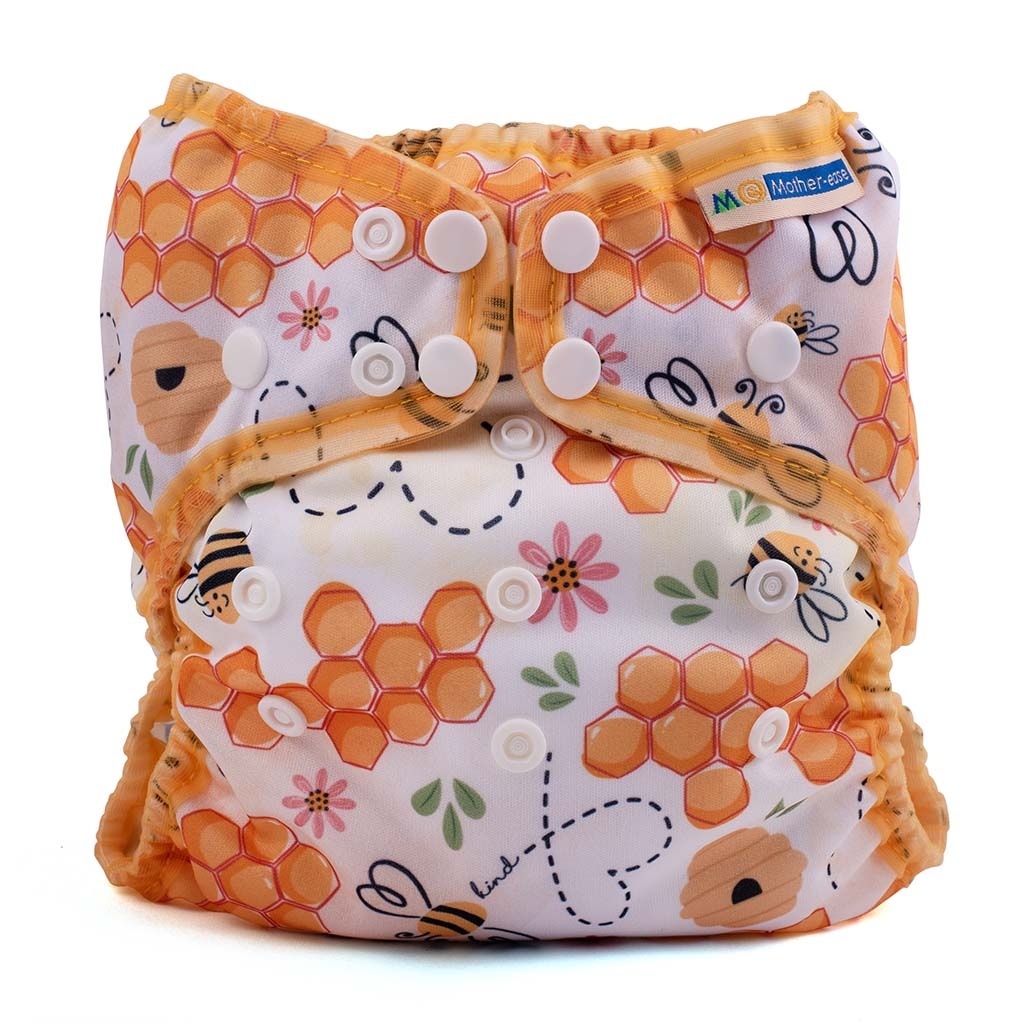
One Size Wizard Uno (7-35 lbs) - Stay Dry
The Wizard Uno is the leader in All in One cloth diapers – simple, trim fitting, absorbent and leak-free! Offered in both Newborn and One Size, you can be sure that your cloth diapers will be comfortable and 100% leak-free! Using only the best design and materials, the Wizard Uno provides excellent absorbency, a great fit and a comfortable dry feel. Features : High tech Stay Dry fabric - keeping baby dry and comfortable Available in Newborn and One Size Three across rise snaps Excellent Absorbency EasyCare Technology - ease of washing and quick drying Day Care friendly Inner and Outer Leakage Protection - two separate elastics, creating two lines of defense across the legs + a full waist elastic Lifetime Warranty on Elastics and Snaps 1 Year warranty on manufacturing The Wizard Uno, All in One Cloth Diaper is all that you need. A one-step cloth diapering system - just snap and go! For nights and naps, add one Wizard Booster between the absorbent core and waterproof cover for 12+ hours of leak-free cloth diapering!
Brand: Mother-ease
Category: Baby & Toddler > Diapering > Diapers > Cloth Diapers